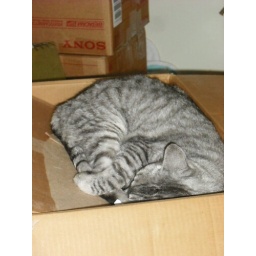
gray tabby cat sleeping in box